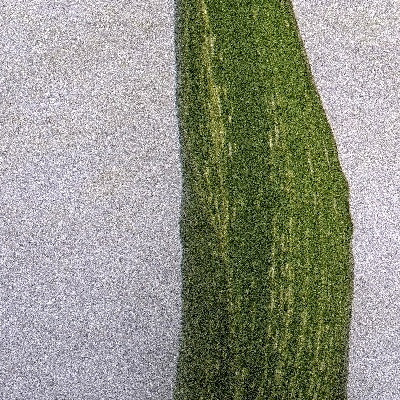
Label: Corn_(Maize)___Maize_Streak_Virus